David M. Walker (U.S. Comptroller General)

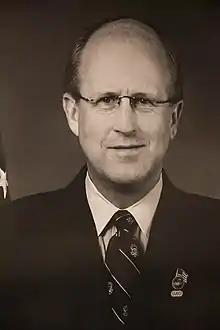

David M. Walker (born October 2, 1951) is an American CPA and public servant who served as the comptroller general of the United States from 1998 to 2008, and is founder and CEO of the Comeback America Initiative (CAI) from 2010 to 2013.